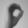
ASL letter: O